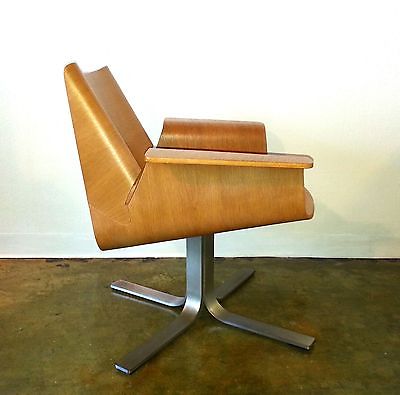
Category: chair